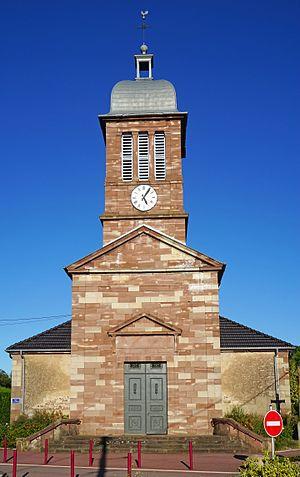
L'église Sainte-trinité de Froideconche.
Froideconche est une commune française située dans le département de la Haute-Saône, en région Bourgogne-Franche-Comté.